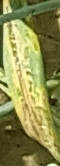
Label: Wheat___Yellow_Rust